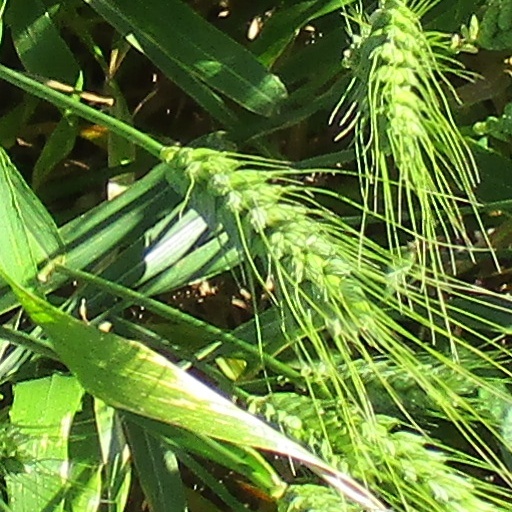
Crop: wheat